Flint House, Buckinghamshire

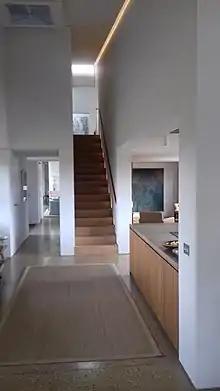
A play of light and space is created by varying ceiling heights and vistas

During initial surveys of the site, it was discovered that it sat directly above the seam of chalk which runs from Kent to Norfolk; this inspired the architect to use flint (a sediment of chalk) and limestone as the principal building materials. Despite an abundance of the stone lying naturally on the Waddesdon estate, it was decided to use stone sourced from quarries in Norfolk. The knapped flints were graded into six almost imperceptible shades to create bands of colour in the walls, changing from the darkest flint at ground level to the lightest chalk at roof level. This seemingly naturally occurring colour scheme of stone creates an artful illusion of the building blending into the frequently grey skyscape against which it stands. The flints were hand-knapped by master flint knapper John Lord, who used an ancient technique used to craft square section hand axes, originating in prehistoric Denmark.